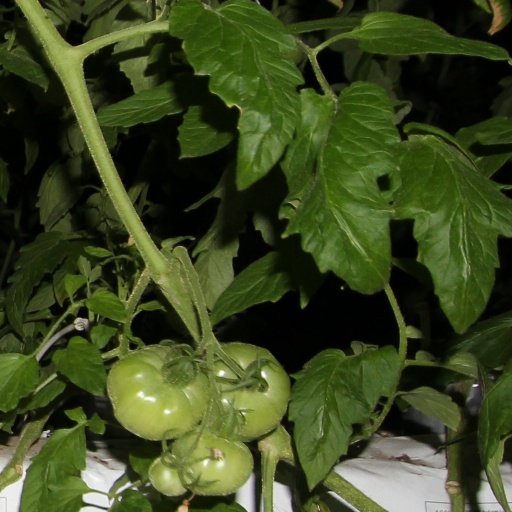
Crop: tomato